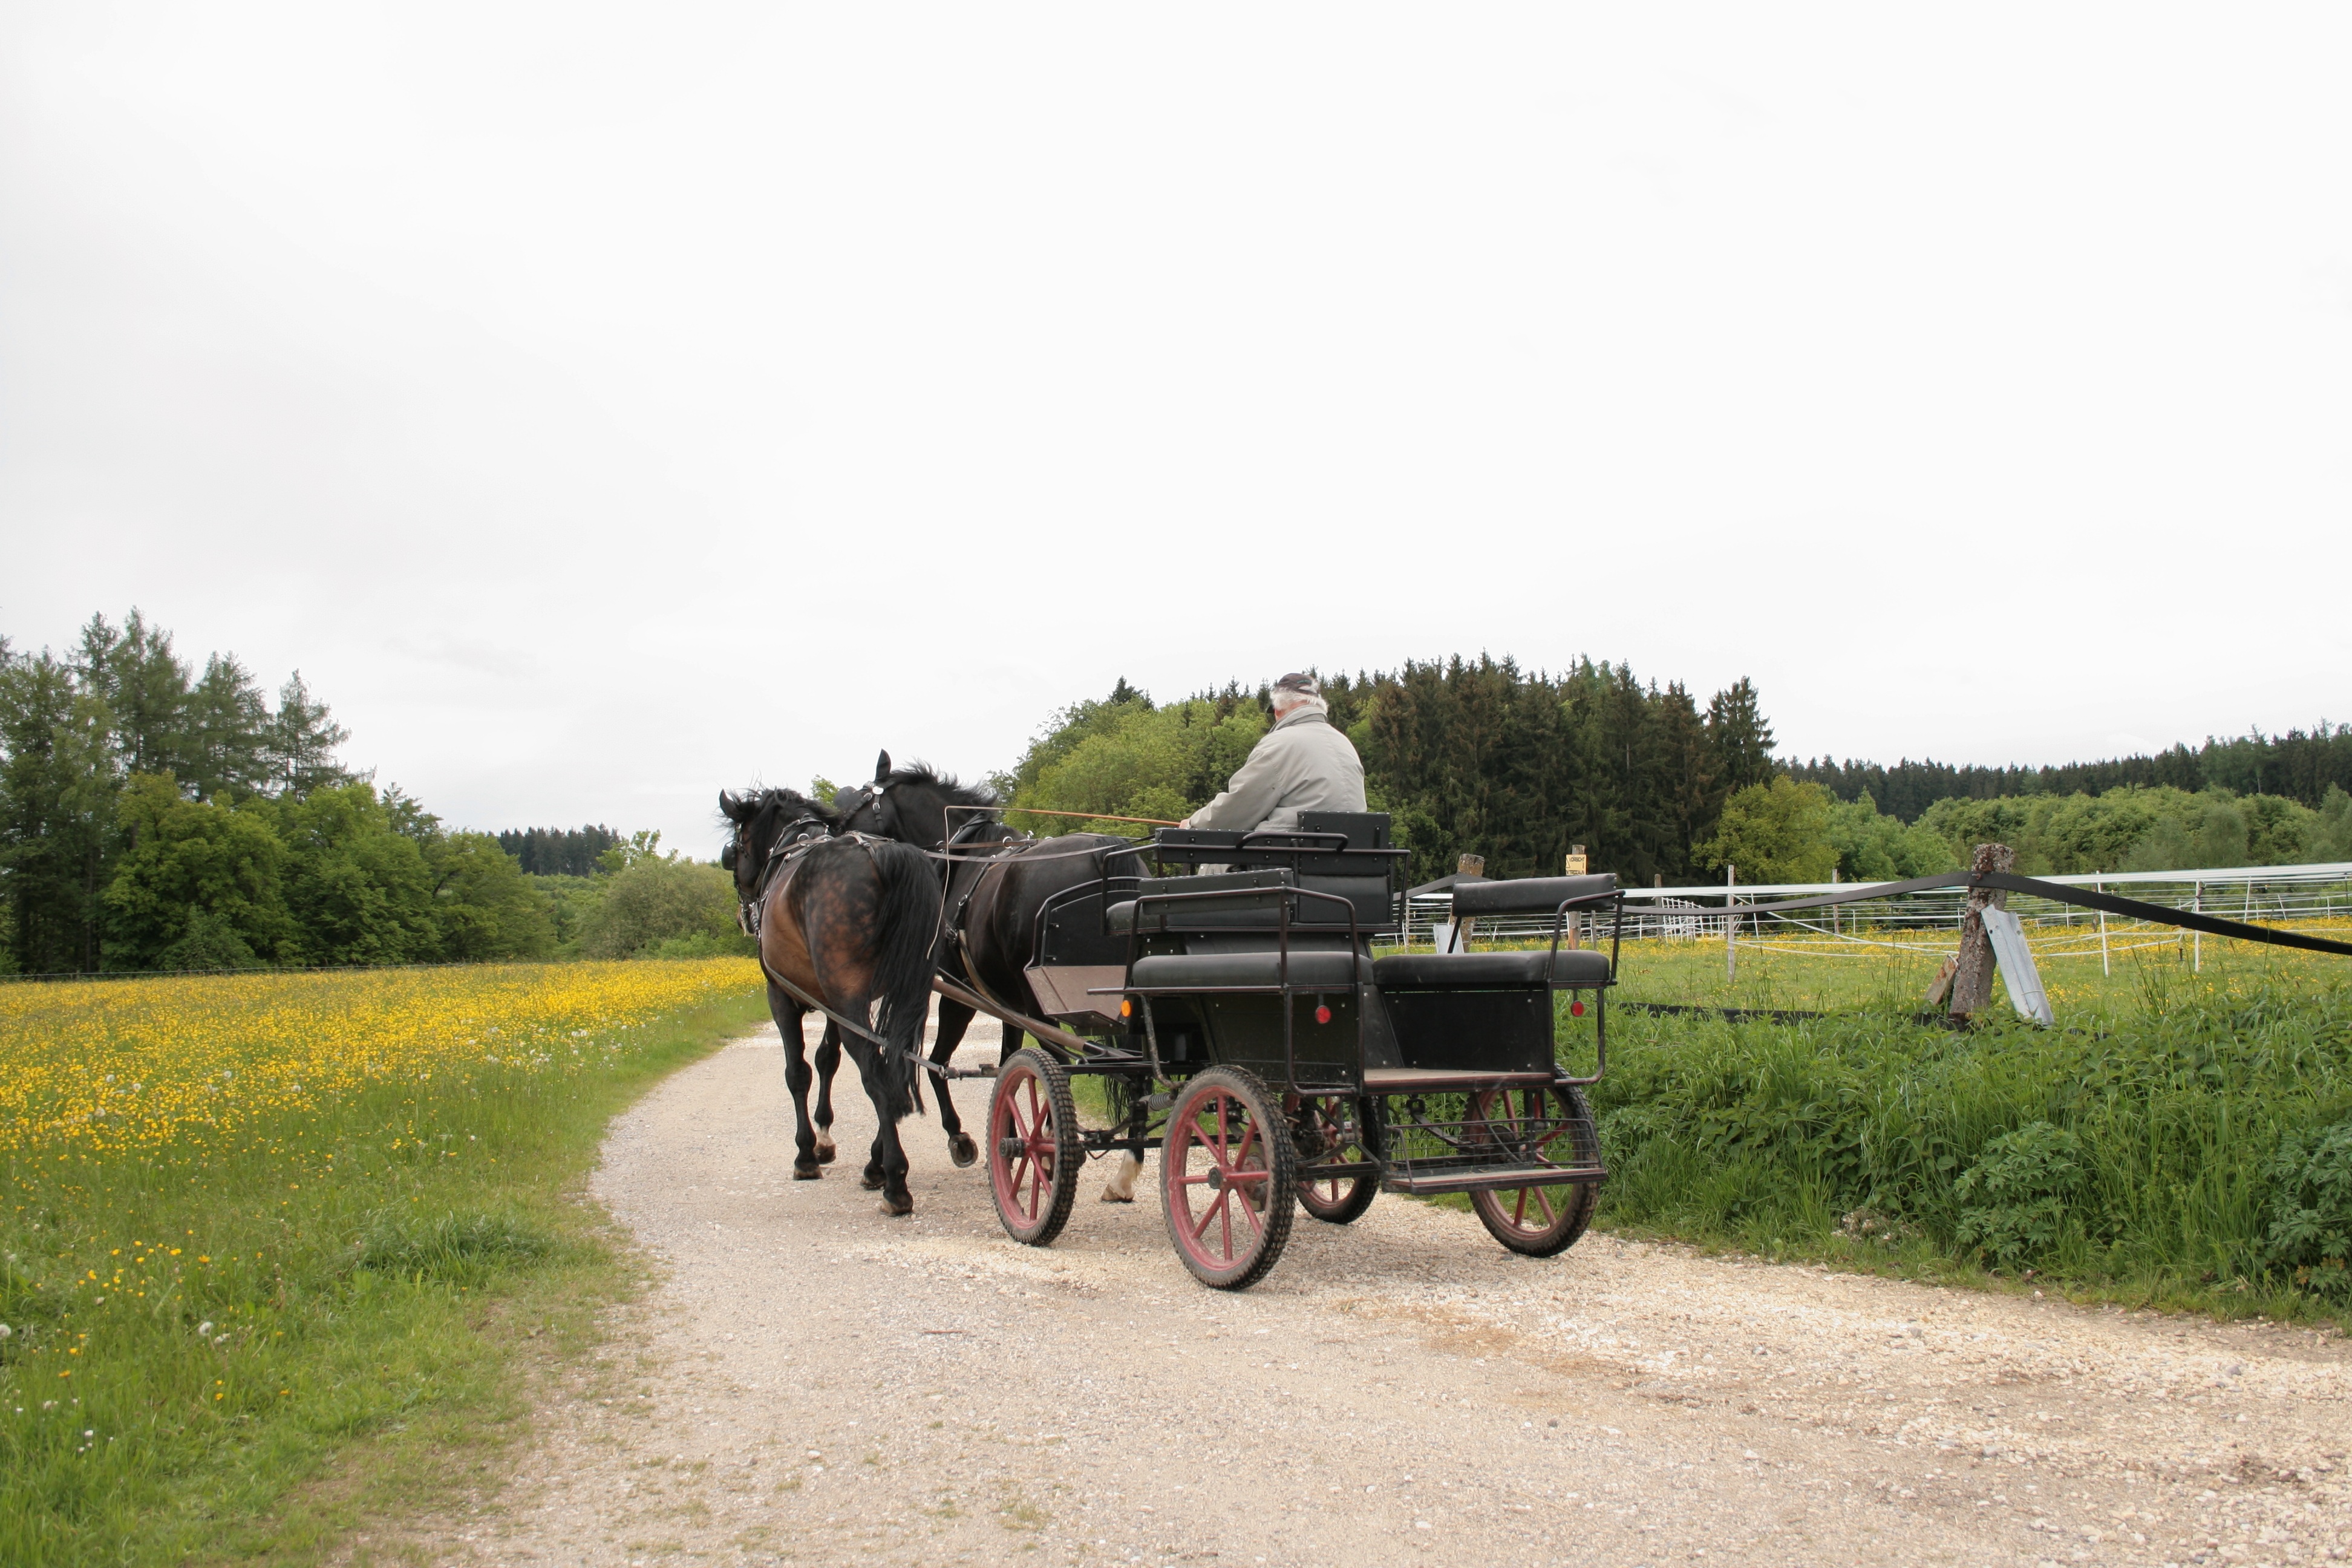
landscape, nature, forest, grass, field, farm, meadow, cart, old, vehicle, pasture, agriculture, farmer, horses, team, spokes, amish, carriage, away, coach, flower meadow, rural area, ross, horse drawn carriage, means of transport, horse and buggy